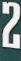
Number: 2